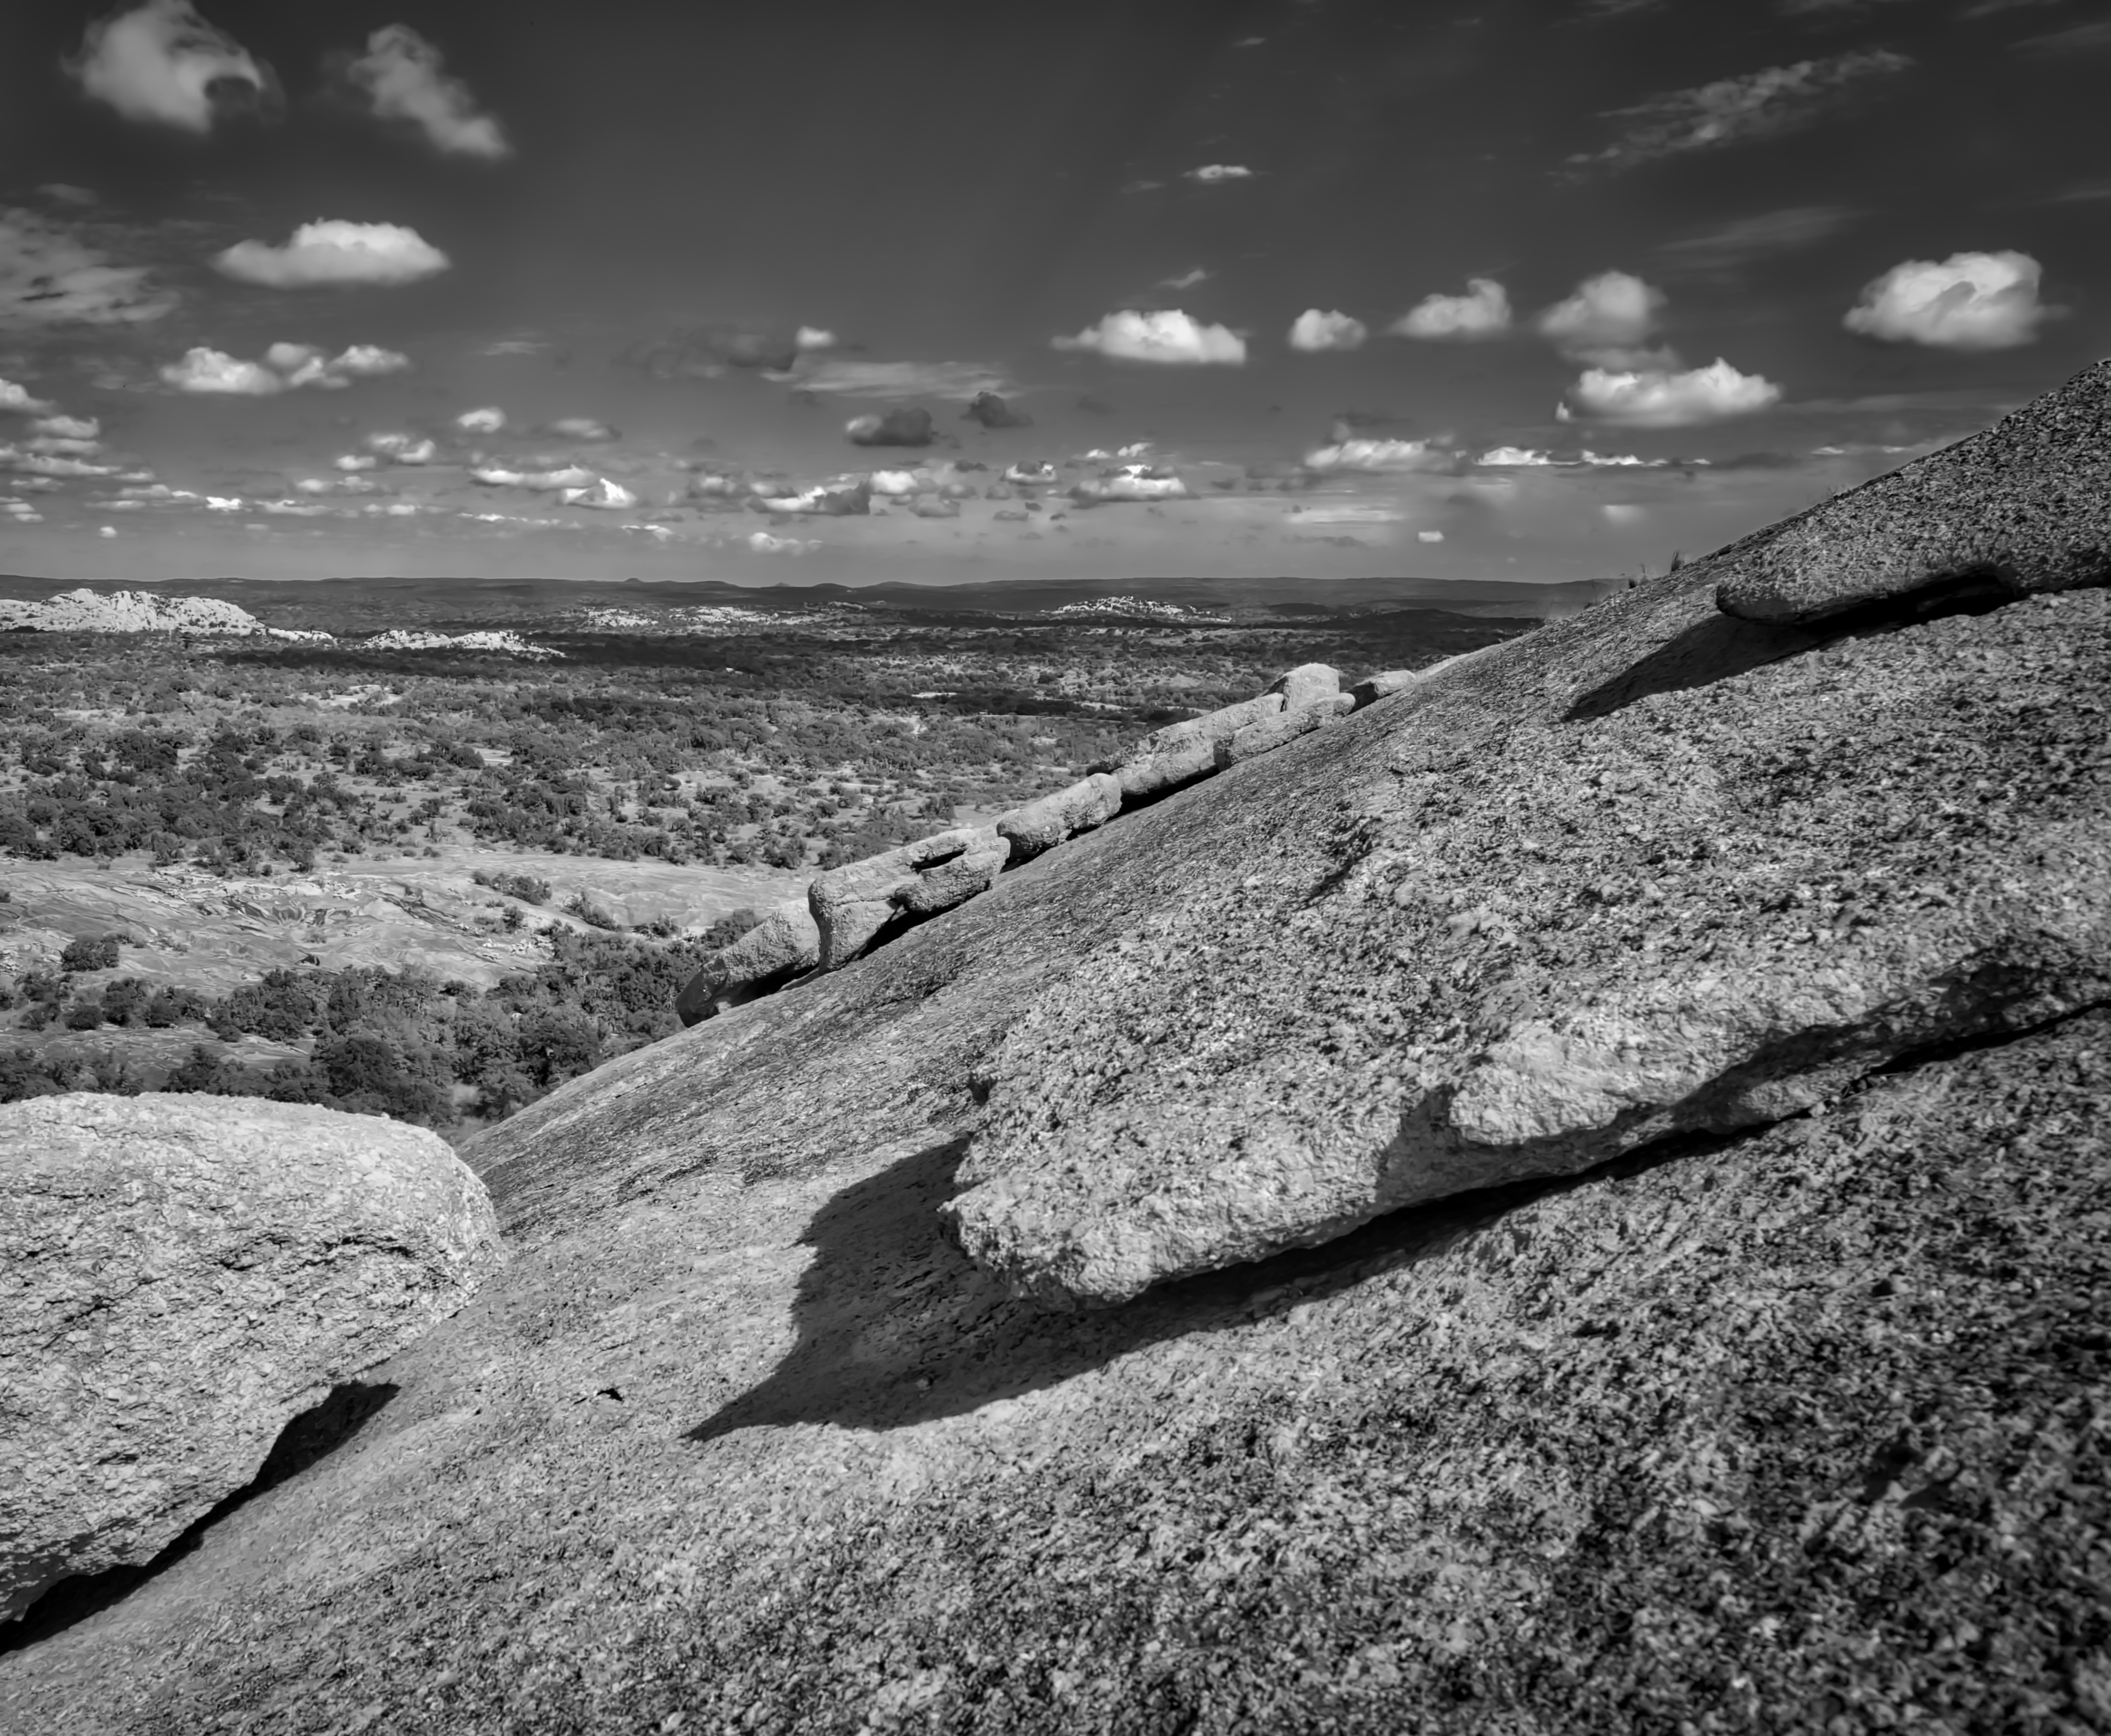
landscape, sea, coast, nature, rock, mountain, cloud, black and white, photography, hill, park, darkness, monochrome, hdr, state, texas, enchanted, monochrome photography